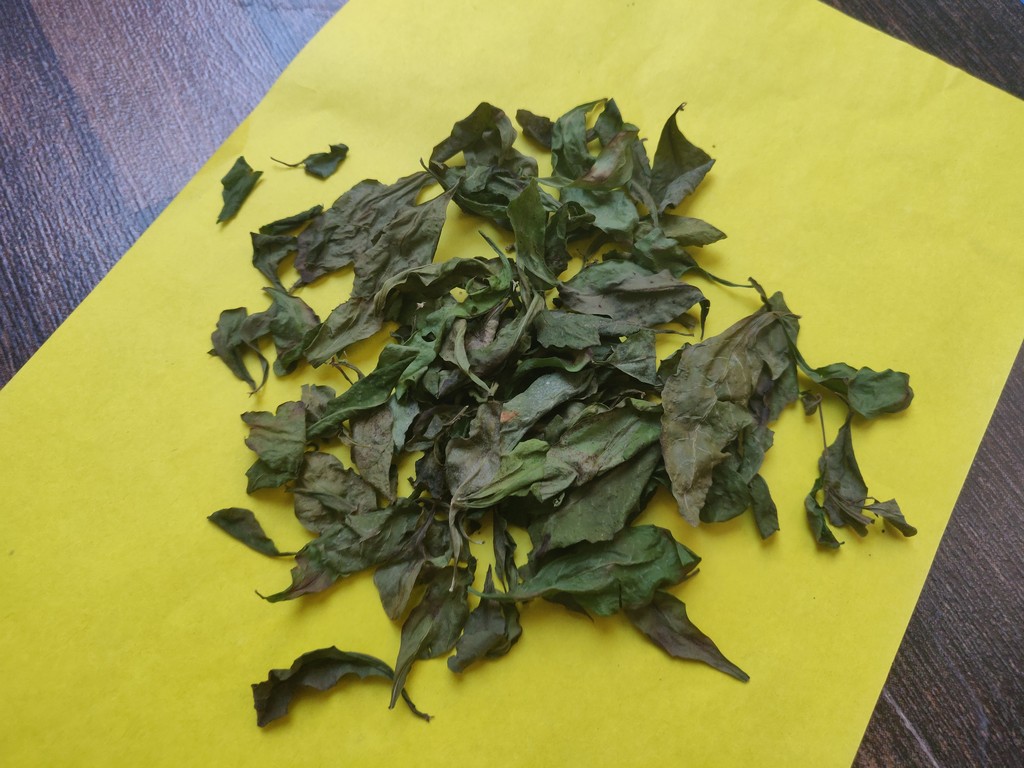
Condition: Dried
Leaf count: multiple
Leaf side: unknown